The Venus Hunters

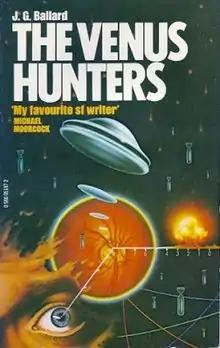
Cover of the first edition (1980).

The Venus Hunters is a collection of short stories by British writer J. G. Ballard, first published in 1980 as a paperback by Panther Books, and reprinted as a hardback in 1986 by Victor Gollancz. It includes: